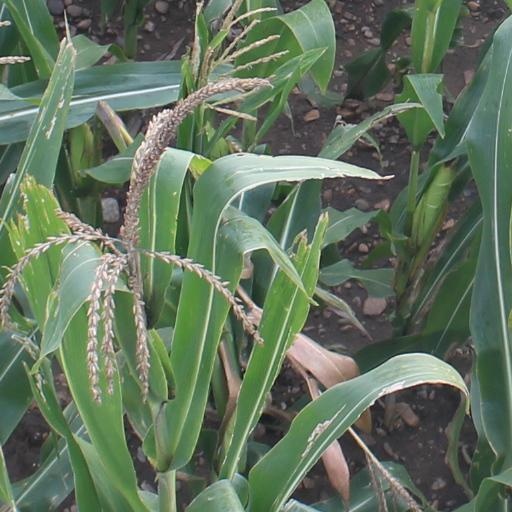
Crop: maize; corn